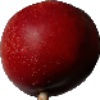
Label: nectarine